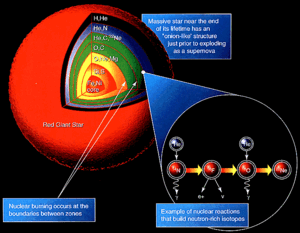
Une étoile géante rouge ou géante rouge est une étoile lumineuse de masse faible ou intermédiaire qui se transforme en étoile géante lors du stade tardif de son évolution stellaire. L'étoile devient ainsi plus grande, ce qui entraîne une diminution de sa température de surface et, conséquemment, entraîne un rougissement de celle-ci. Les géantes rouges comprennent les types spectraux K et M, mais aussi les étoiles de type S et la plupart des étoiles carbonées.
La nucléosynthèse stellaire est le terme utilisé en astrophysique pour désigner l'ensemble des réactions nucléaires qui se produisent à l'intérieur des étoiles ou pendant leur destruction explosive et dont le résultat est la synthèse de la plupart des noyaux atomiques.
Un atome est la plus petite partie d'un corps simple pouvant se combiner chimiquement avec un autre. Les atomes sont les constituants élémentaires de toutes les substances solides, liquides ou gazeuses. Les propriétés physiques et chimiques de ces substances sont déterminées par les atomes qui les constituent ainsi que par l'arrangement tridimensionnel de ces atomes.
Les modèles de structure stellaire décrivent la structure interne des étoiles de différentes masses et âges, ainsi que permettent de faire des prédictions sur la luminosité, la couleur et l'évolution future de ces étoiles.